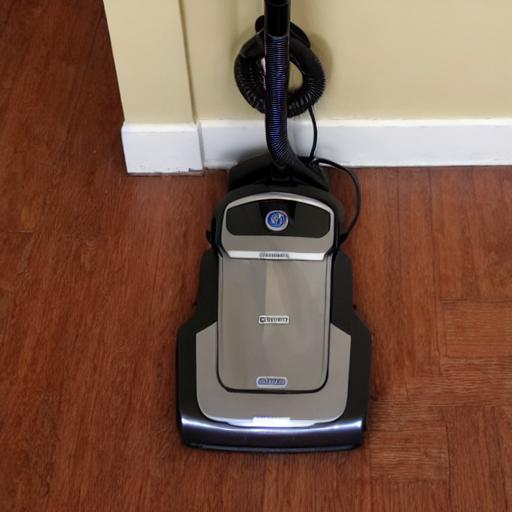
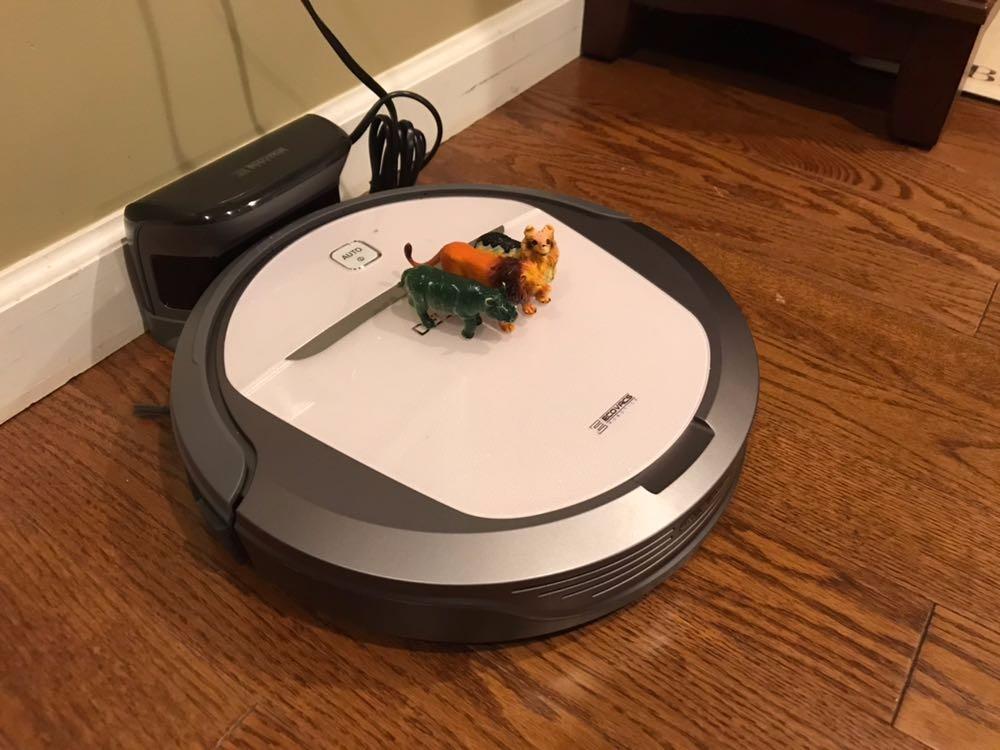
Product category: items_vacuum
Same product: no